Question: Please indicate a possible affordance area of the bench that can be used for sitting on
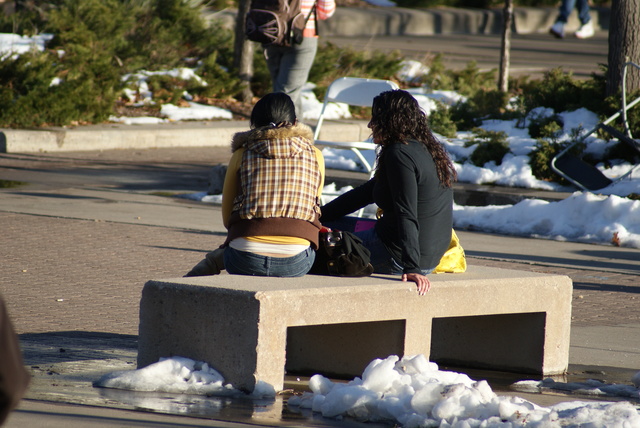
Answer: [145.5, 263.5, 565.5, 291.5]